Zosia Mamet

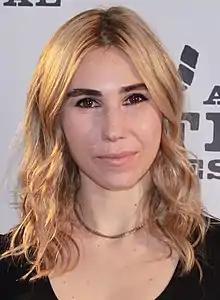
Mamet at the 2016 Austin Film Festival

Zosia Mamet (born February 2, 1988) is an American actress. She is known for her breakout role as Shoshanna Shapiro in the HBO series "Girls".